2013 FIBA Asia Championship

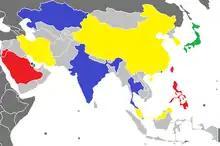
Teams that competed in the 2013 FIBA Asia Championship, grouped per preliminary round group,

According to the FIBA Asia rules, the host nation Philippines and 2012 FIBA Asia Cup champions Iran automatically qualified. East Asia, West Asia, Southeast Asia, and the Gulf each had two berths while Central Asia and South Asia each had one slot allotted. The other four places are allocated to the zones according to performance in the 2012 FIBA Asia Cup. Therefore, with Japan, Qatar, China, and Chinese Taipei finishing in the top four in that tournament other than Iran and Philippines which were both direct qualifiers, East Asia gained another three berths while the Persian Gulf gained an additional slot.